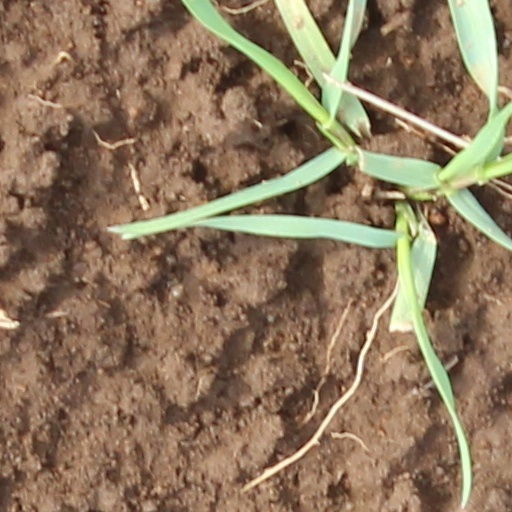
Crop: wheat